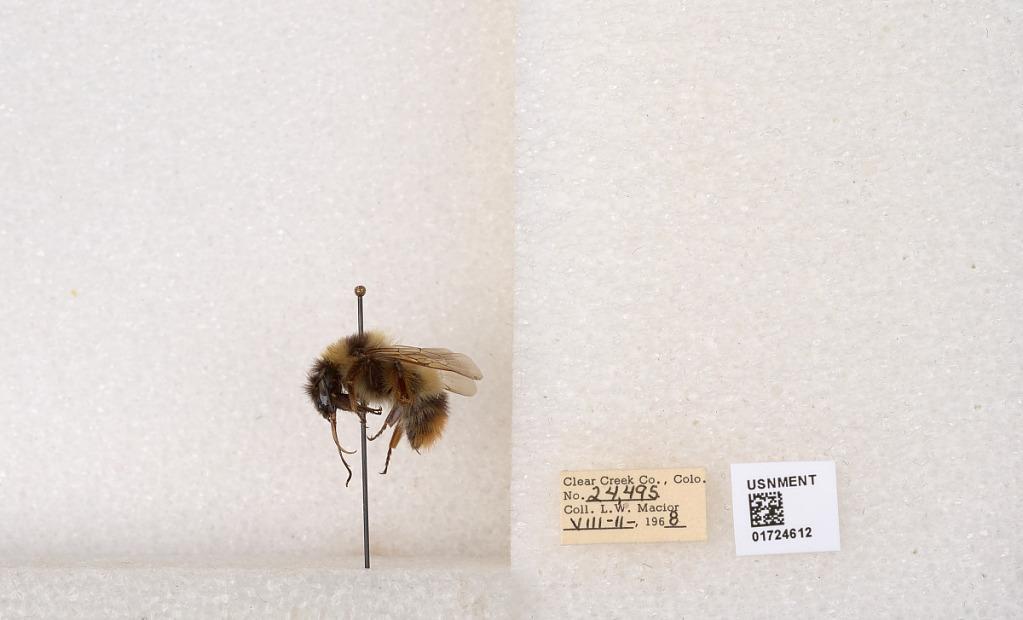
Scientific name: Bombus kirbyellus
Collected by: L. Macior
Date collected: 1968-8-11
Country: United States
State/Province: Colorado
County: Clear Creek
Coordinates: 39.6891, -105.644